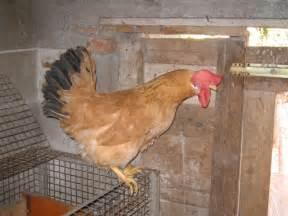
chicken